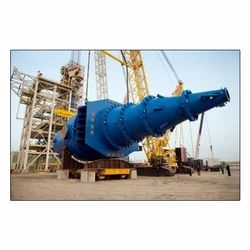
Label: Heavy_Engineering_Febricataion_Service